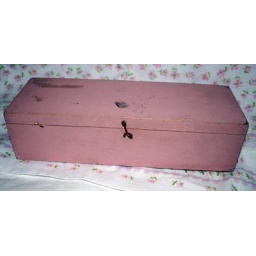
Cute old pink box I found in Oklahoma. Reminds me of my grandma because it smells like camphor.